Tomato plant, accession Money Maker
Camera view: bottom (45 deg); turntable rotation: 330 degrees
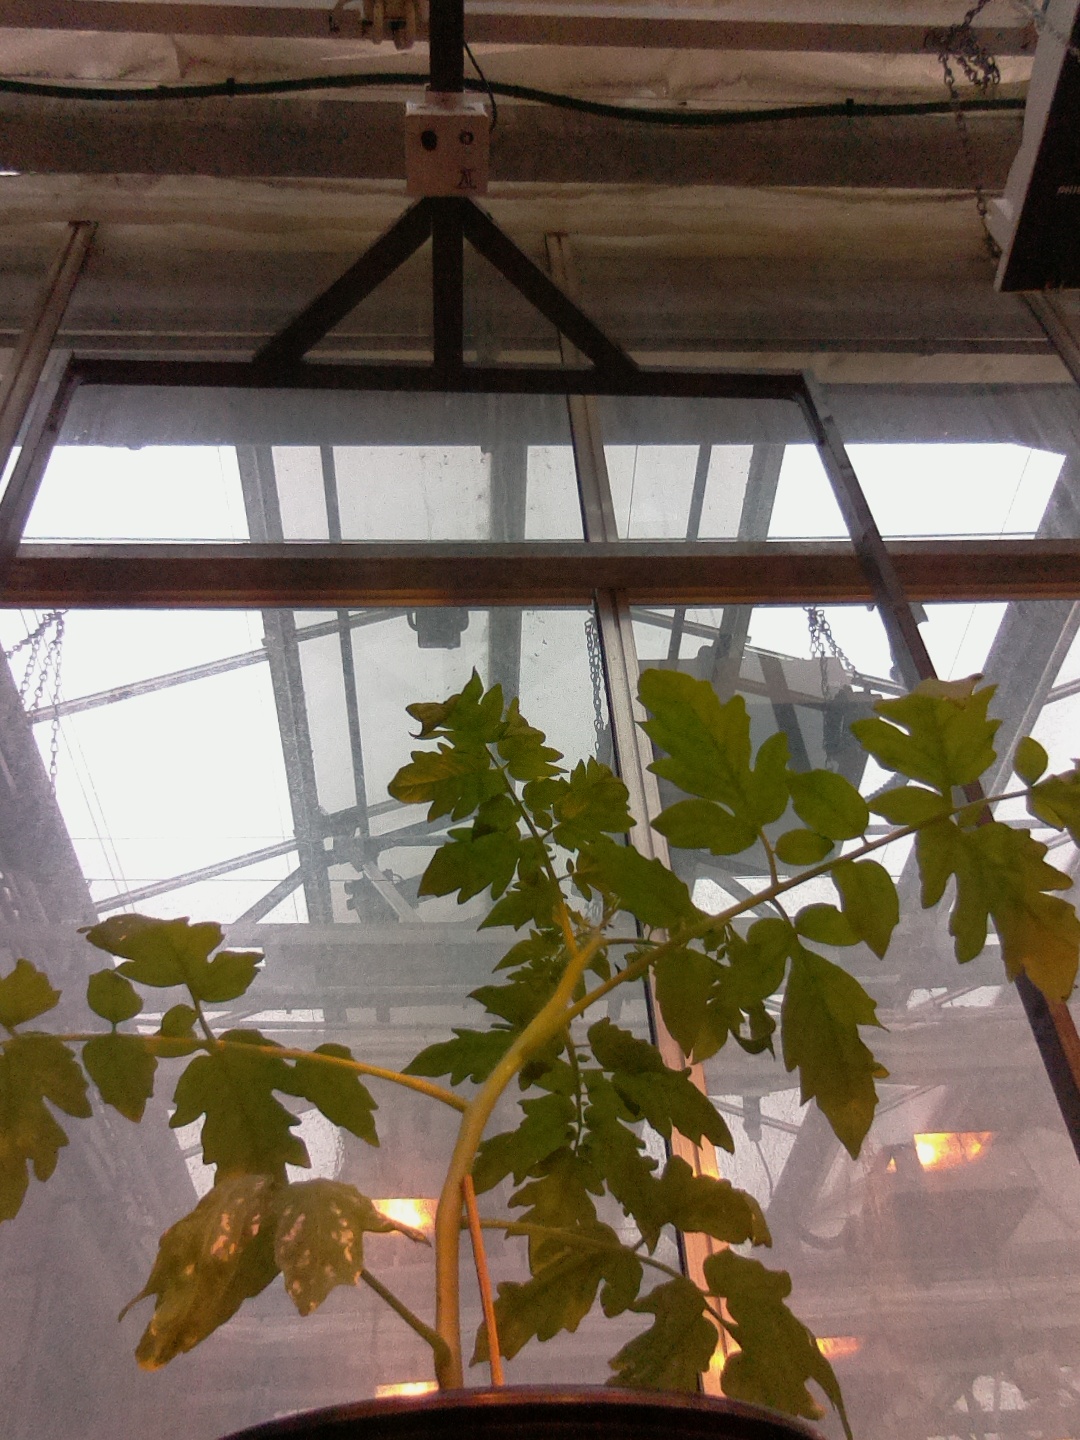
BBCH growth stage 13: 6 of true leaves visible